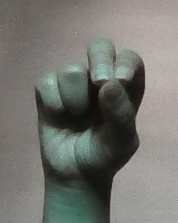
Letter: gaaf